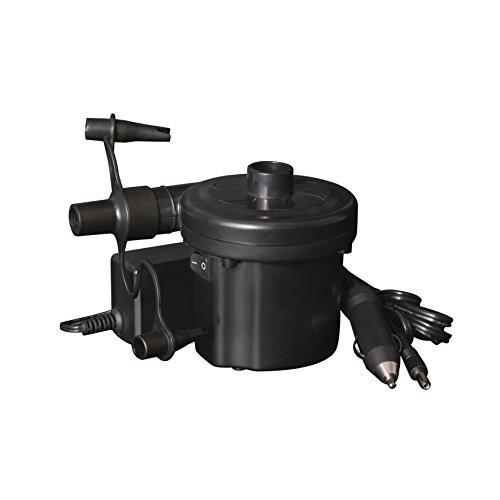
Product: Sidewinder AC/DC Electric Air Pump
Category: Home & Kitchen | Bedding | Air Mattresses & Accessories | Pumps
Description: Car-powered pump for inflating air beds, rafts, and more.
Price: $24.50
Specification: ProductDimensions:4.3x3.6x4.2inches|ItemWeight:1.05pounds|ShippingWeight:1.05pounds(Viewshippingratesandpolicies)|DomesticShipping:ItemcanbeshippedwithinU.S.|InternationalShipping:ThisitemcanbeshippedtoselectcountriesoutsideoftheU.S.LearnMore|ASIN:B00MJNCESC|Itemmodelnumber:62077|Manufacturerrecommendedage:15-16years